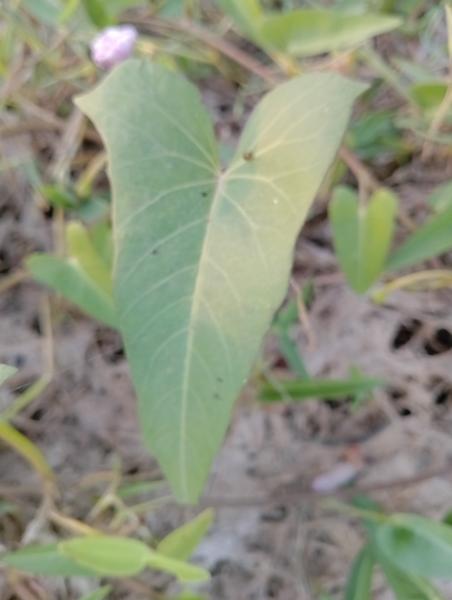
Weed species: Ipomoea aquatic